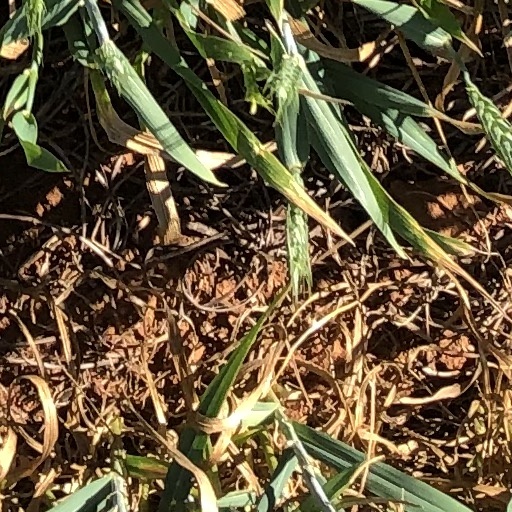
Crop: wheat